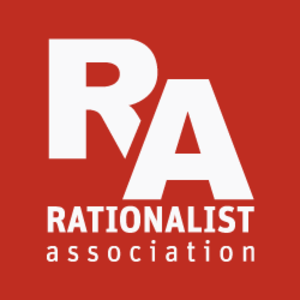
La Rationalist Association, initialement Rationalist Press Association, est une organisation fondée en Grande-Bretagne en 1899 par plusieurs libres penseurs mécontents du tournant politique que prenait le mouvement laïc britannique, et qui souhaitait accorder une place plus importante aux combats sur le terrain des idées.